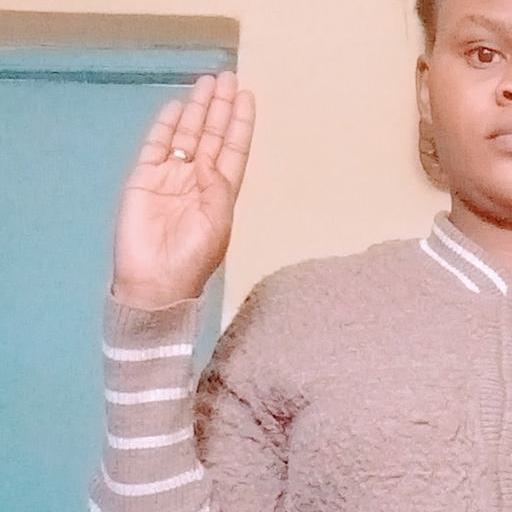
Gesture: stop